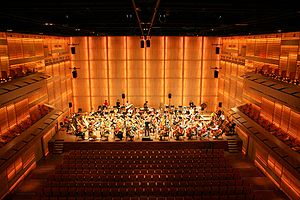
Muziekgebouw aan 't IJ
Muziekgebouw aan 't IJ er et koncerthus i Amsterdam, Holland. Det hollandske ord "Muziekgebouw" betyder direkte oversat musikbygning. Grundet bygningens meget gode akustik, anses Muziekgebouw for et af de tre bedste koncerthuse i verden.